Brooke Valentine

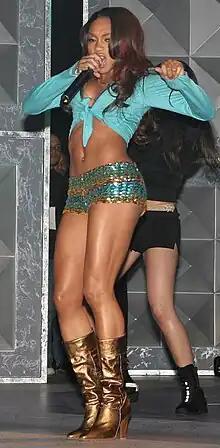
Valentine performing in 2005

Kanesha Nichole Brookes (born October 5, 1984), better known by her stage name Brooke Valentine, is an American actress, model, singer, songwriter, and television personality. Her single "Girlfight" peaked on U.S. music charts in 2005, paving the way for her debut album "Chain Letter" released via Subliminal Entertainment imprint on Virgin Records and went on to sell more than 290,000 units worldwide. After a first attempt at a comeback, Brooke officially returned to the spotlight in 2012 with two singles "Forever" and the Adult R&B Top 40 hit "Don't Wanna Be In Love".